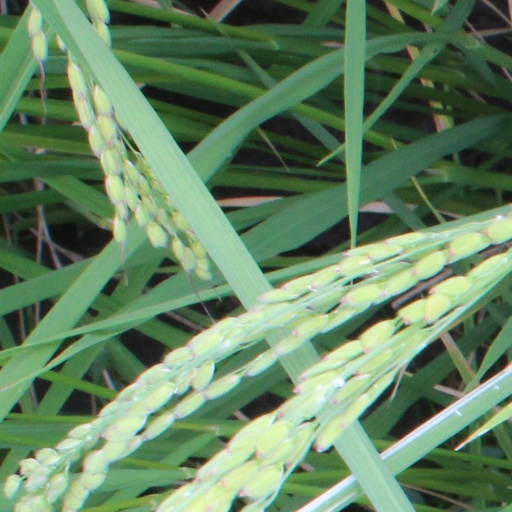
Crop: rice